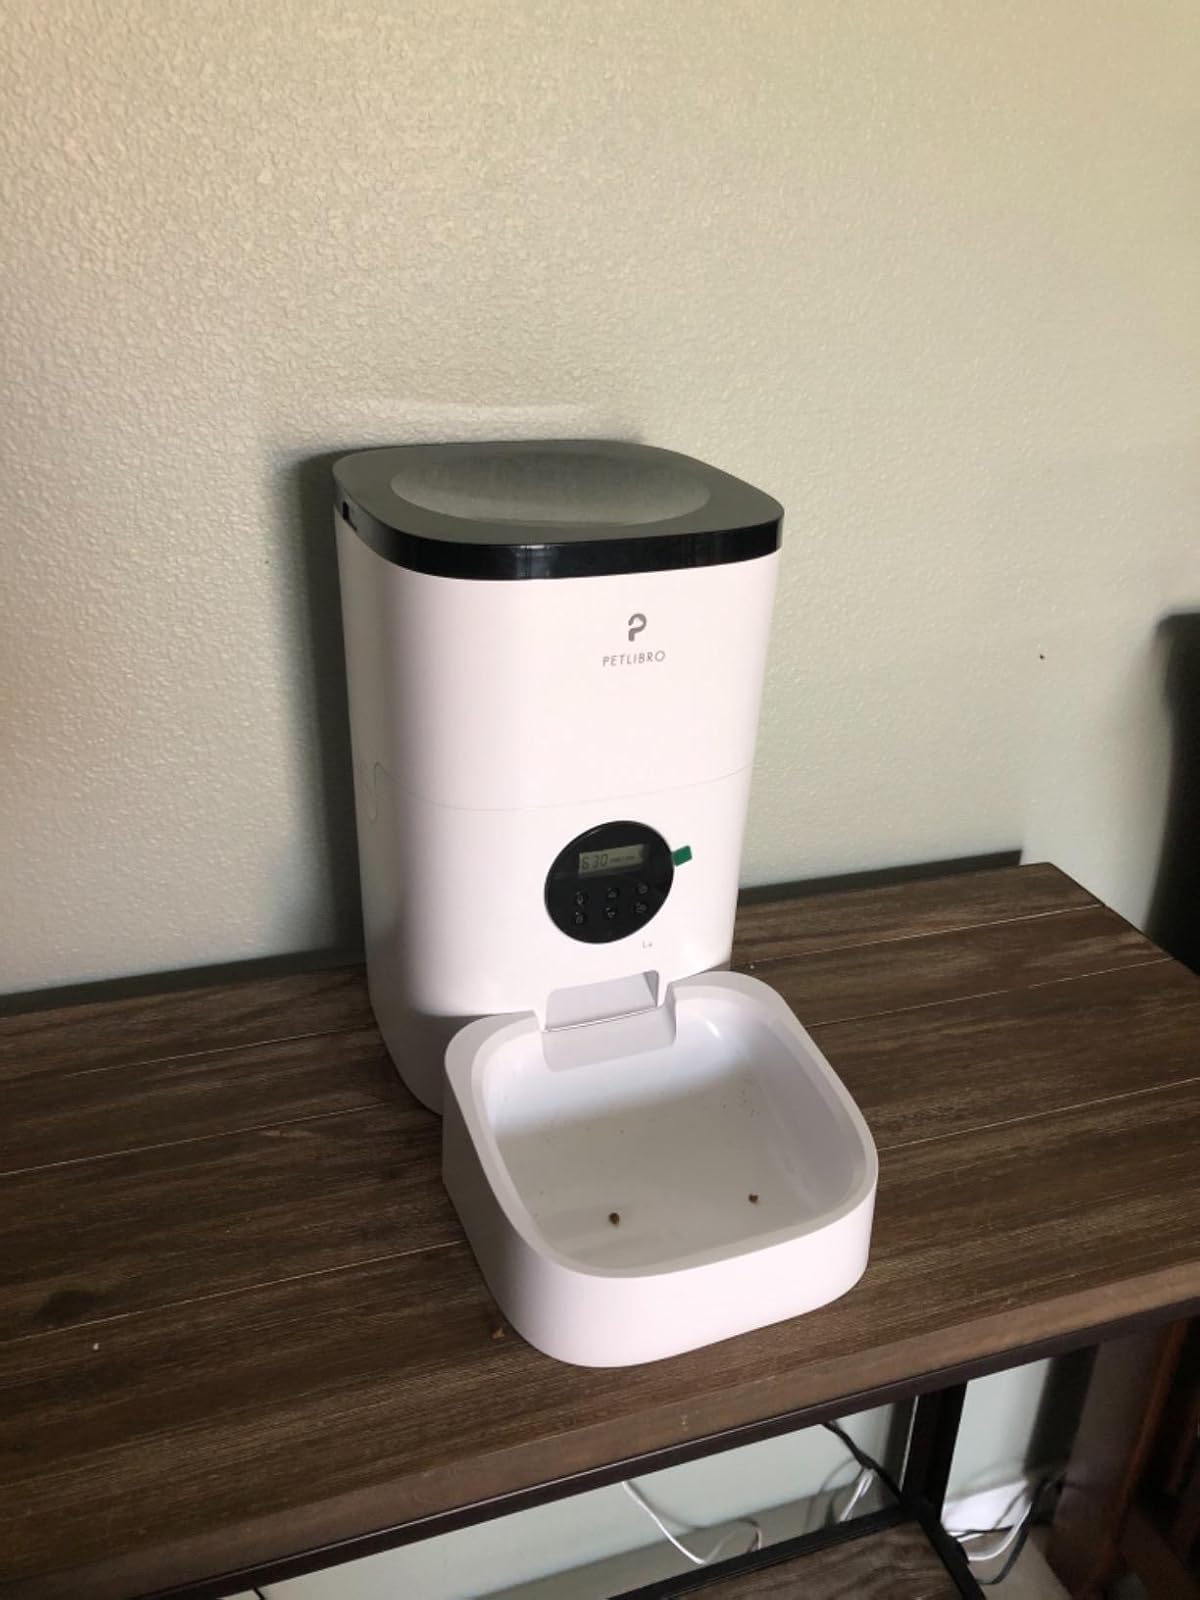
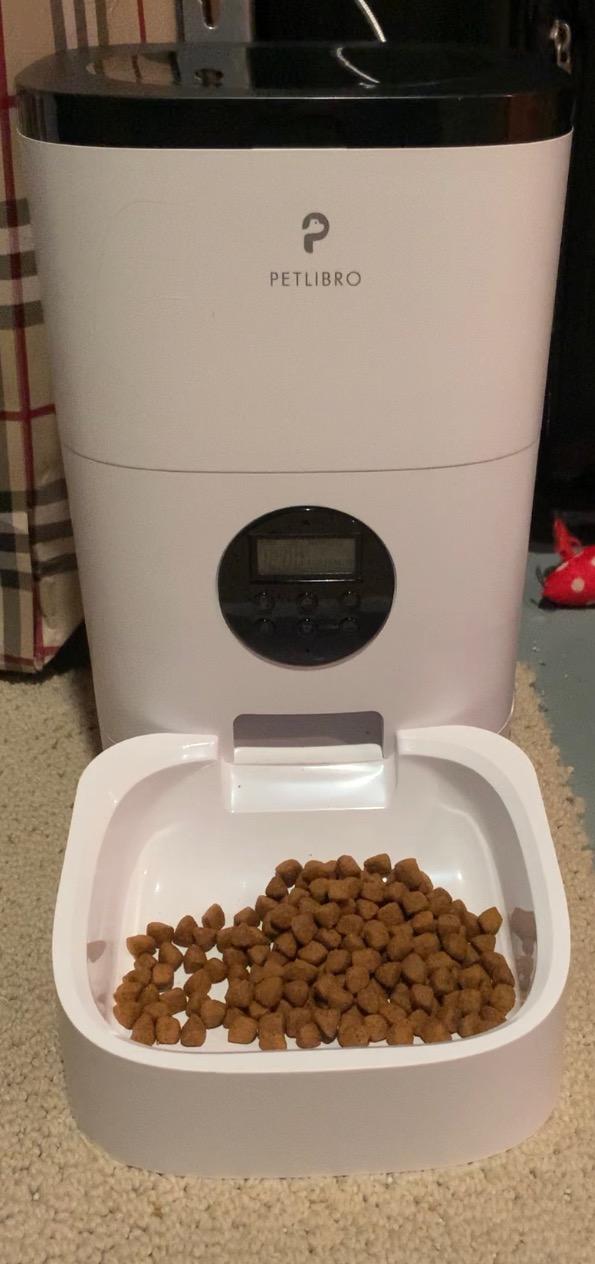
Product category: items_feeder
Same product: yes